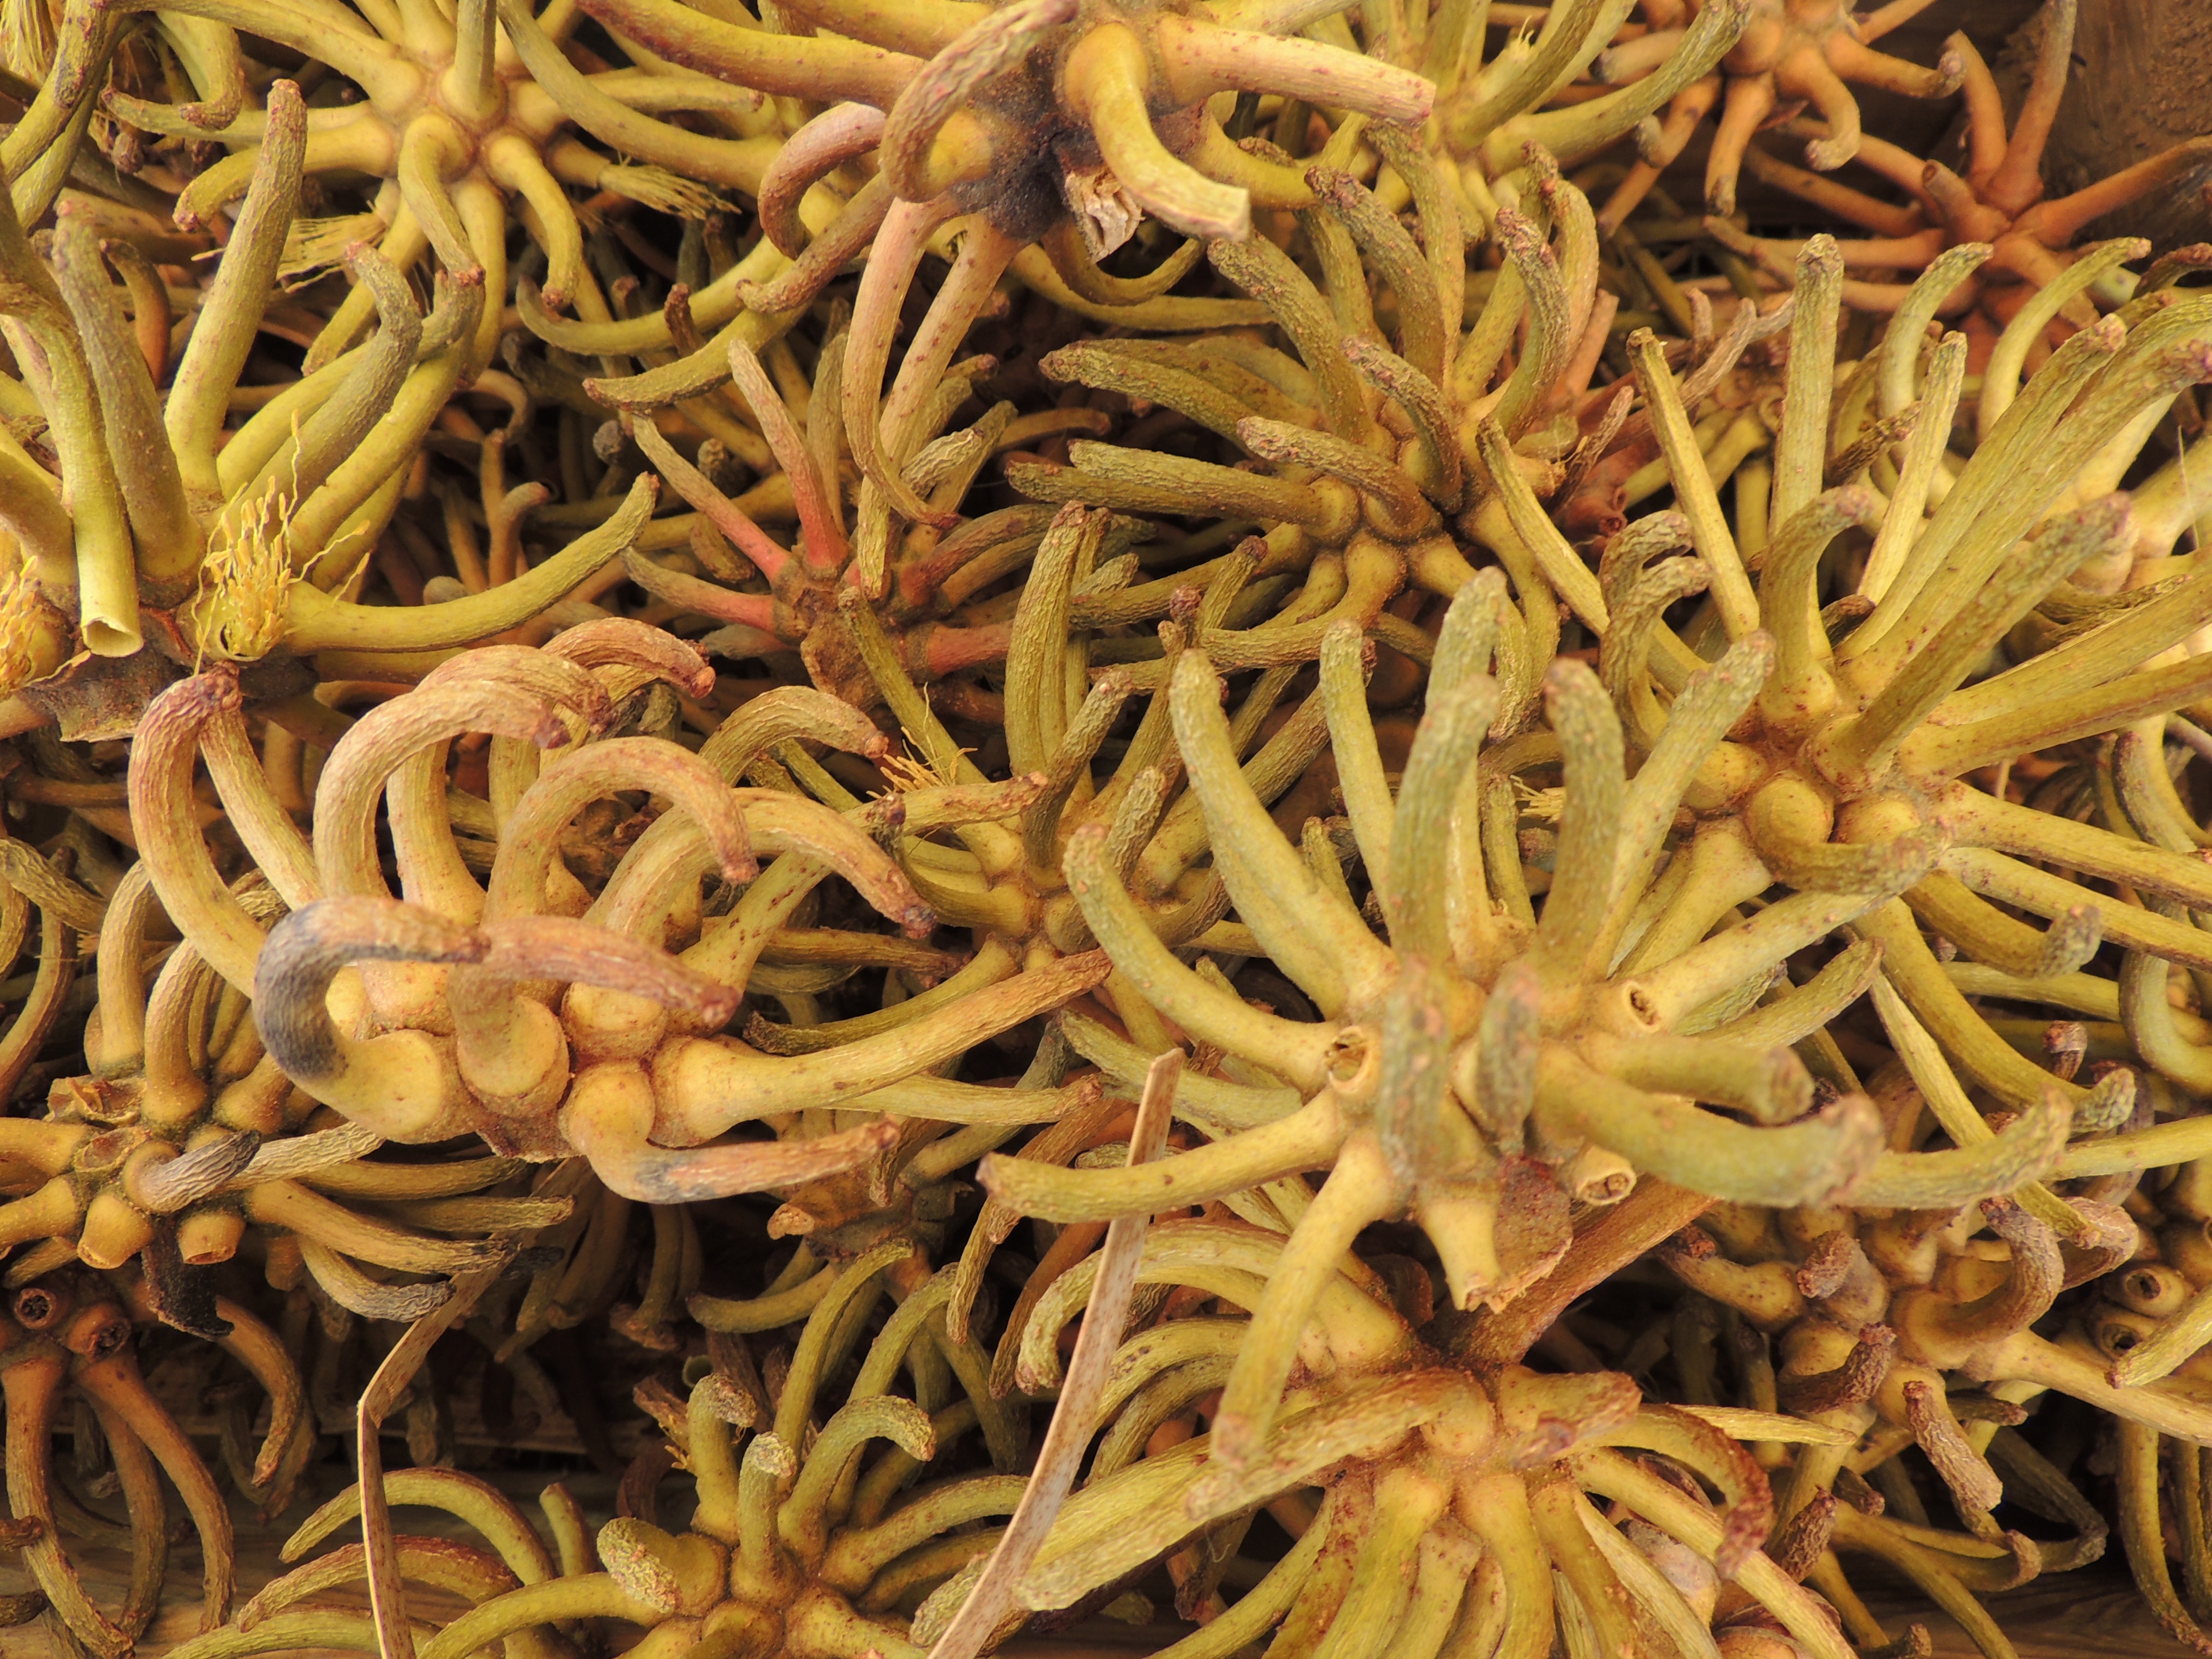
plant, flower, decoration, botany, dried, yellow, flora, coral, invertebrate, flavor, sea anemone, marine invertebrates, zinder fruit